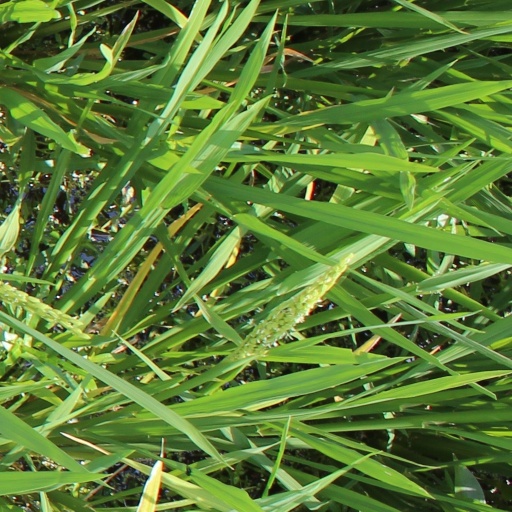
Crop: rice